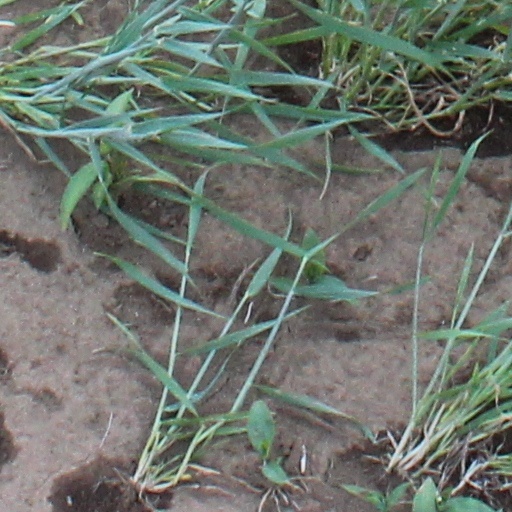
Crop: wheat